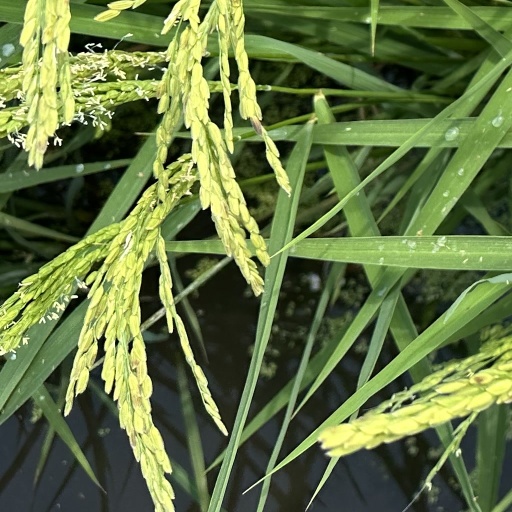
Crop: rice